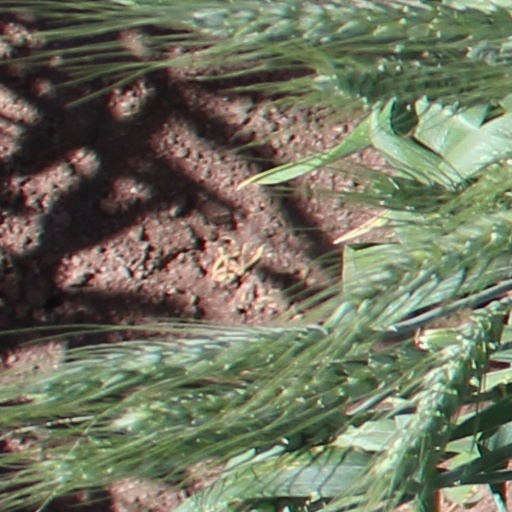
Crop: wheat